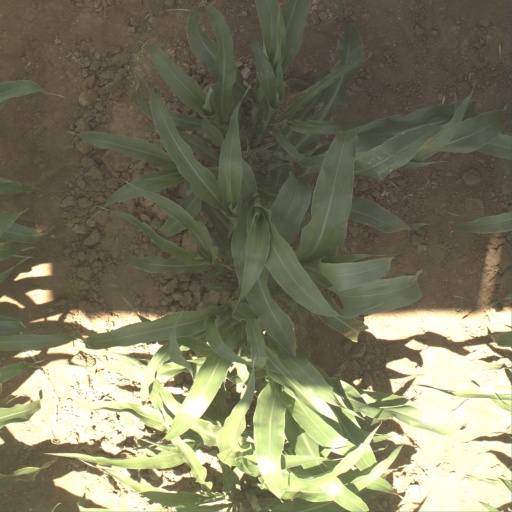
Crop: sorghum